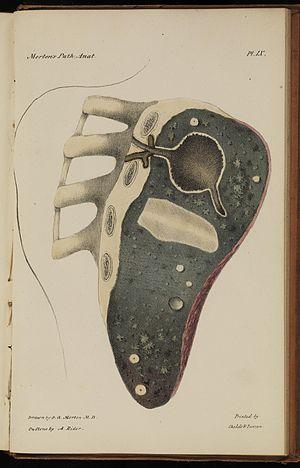
L'aspergillome, ou aspergillose pulmonaire chronique, est une maladie infectieuse humaine du poumon causée par la colonisation d'une cavité par un champignon du genre Aspergillus, le plus souvent Aspergillus fumigatus. Les spores se transmettent par l'air, sans contagiosité entre les personnes. Il s'agit d'une complication fréquente des cavernes tuberculeuses, qui sont elles-mêmes la première séquelle de la tuberculose pulmonaire, et correspondent à une destruction localisée du poumon. Les cavités des cavernes pulmonaires se défendent mal contre l'infection à Aspergillus, qui y prolifère alors jusqu'à former une pseudo-tumeur comblant partiellement la caverne. On estime que, chaque année, plus de 370 000 personnes dans le monde développent ainsi un aspergillome.